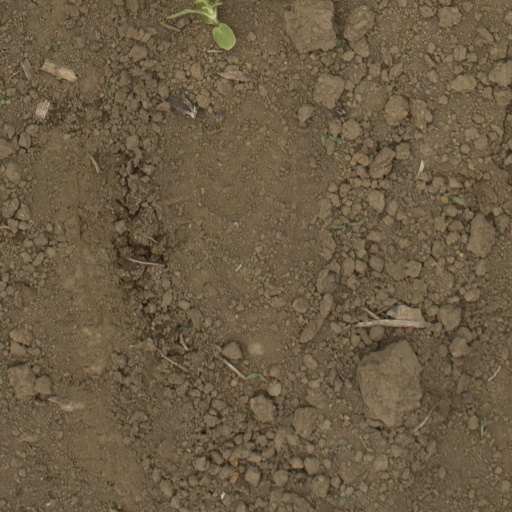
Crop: Jerusalem artichoke